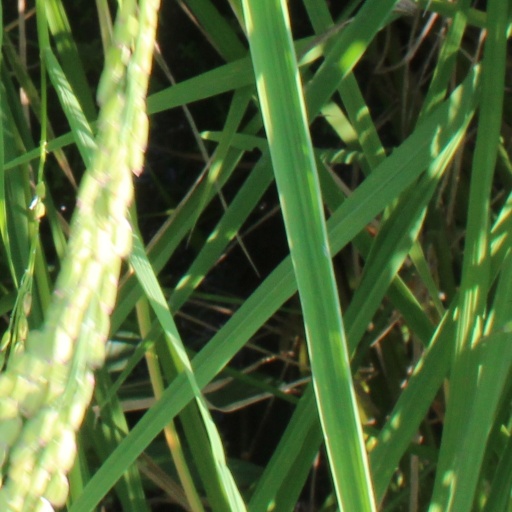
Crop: rice